Nauchandi Express

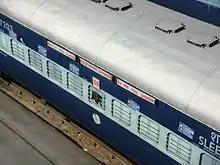
14511 Nauchandi Express - Sleeper Class

The 14241 Nauchandi Express covers the distance of 774 kilometres in 18 hours 10 mins (42.61 km/h) and in 17 hours 55 mins as 14242 Nauchandi Express (45.09 km/h).